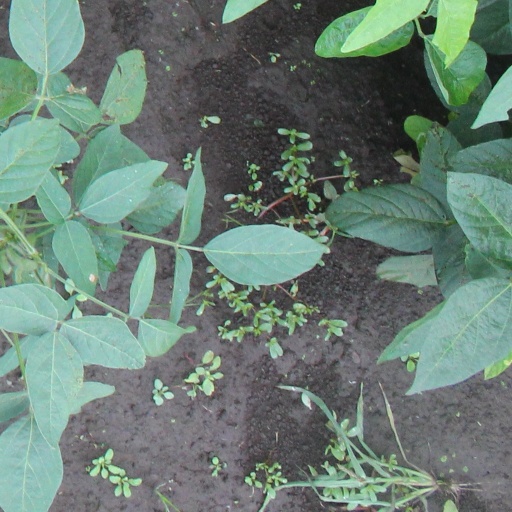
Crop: soybean